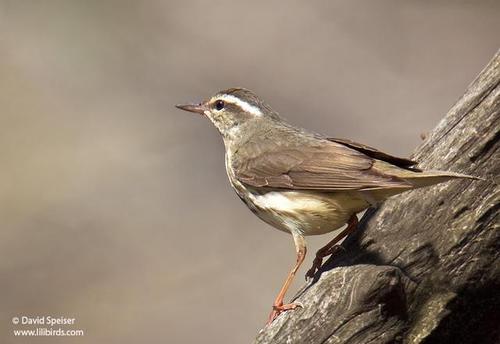
a petite bird whose brown feathers blend in with the rock it's standing ona small and plump bird with bland colored feathers.
the bird is brown with a white belly and orange skinny tarsals and a white eye patch.
this bird has a white belly, brown wing and white eyebrow.
a light brown bird with a light belly, dark wings, a white superciliary, and a small, thin, brown bill.
this bird has long tarsus, dark brown secondaries with white striping on the side and eyebrows.
this is a small brown bird with a white belly and long legs compared to other birds of the same size.
a small bird colored brown with light colored breast and white stripe on head.
a very small with a single white strip across its crown and slight yellowing located at the breast.
this bird has a white striped crown, white belly and light brown secondaries.
Species: Louisiana Waterthrush